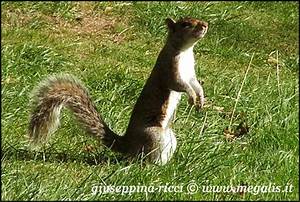
Label: squirrel